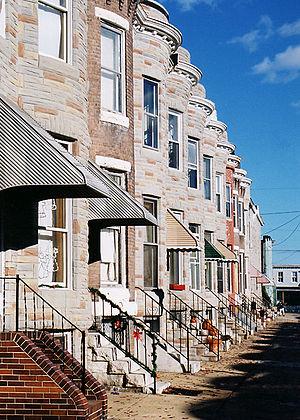
Façades en fausses pierres à Baltimore
La ville de Baltimore dans le Maryland possède une position centrale dans les États de la façade atlantique des États-Unis. Cette position centrale donne à sa culture une sorte de brassage culturel entre le nord et le sud du pays. La ville peut se targuer toutefois de posséder une culture qui lui est propre.